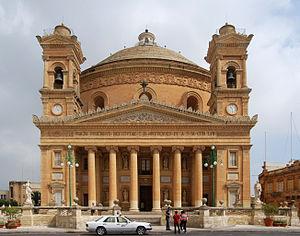
La rotonde Sainte-Marie est l'église paroissiale de culte catholique située à Mosta à Malte. Elle possède l'un des plus grands dômes au monde, avec un diamètre intérieur de 37,2 mètres, construit à l'exemple du Panthéon de Rome. Les murs de la rotonde sont larges de plus de 9 m pour pouvoir supporter le poids du dôme.